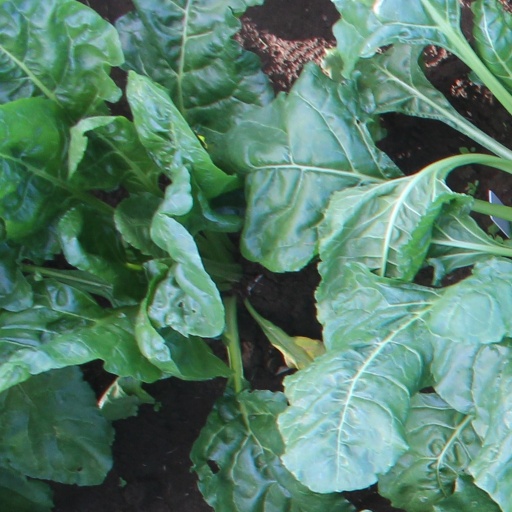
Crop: sugar beet